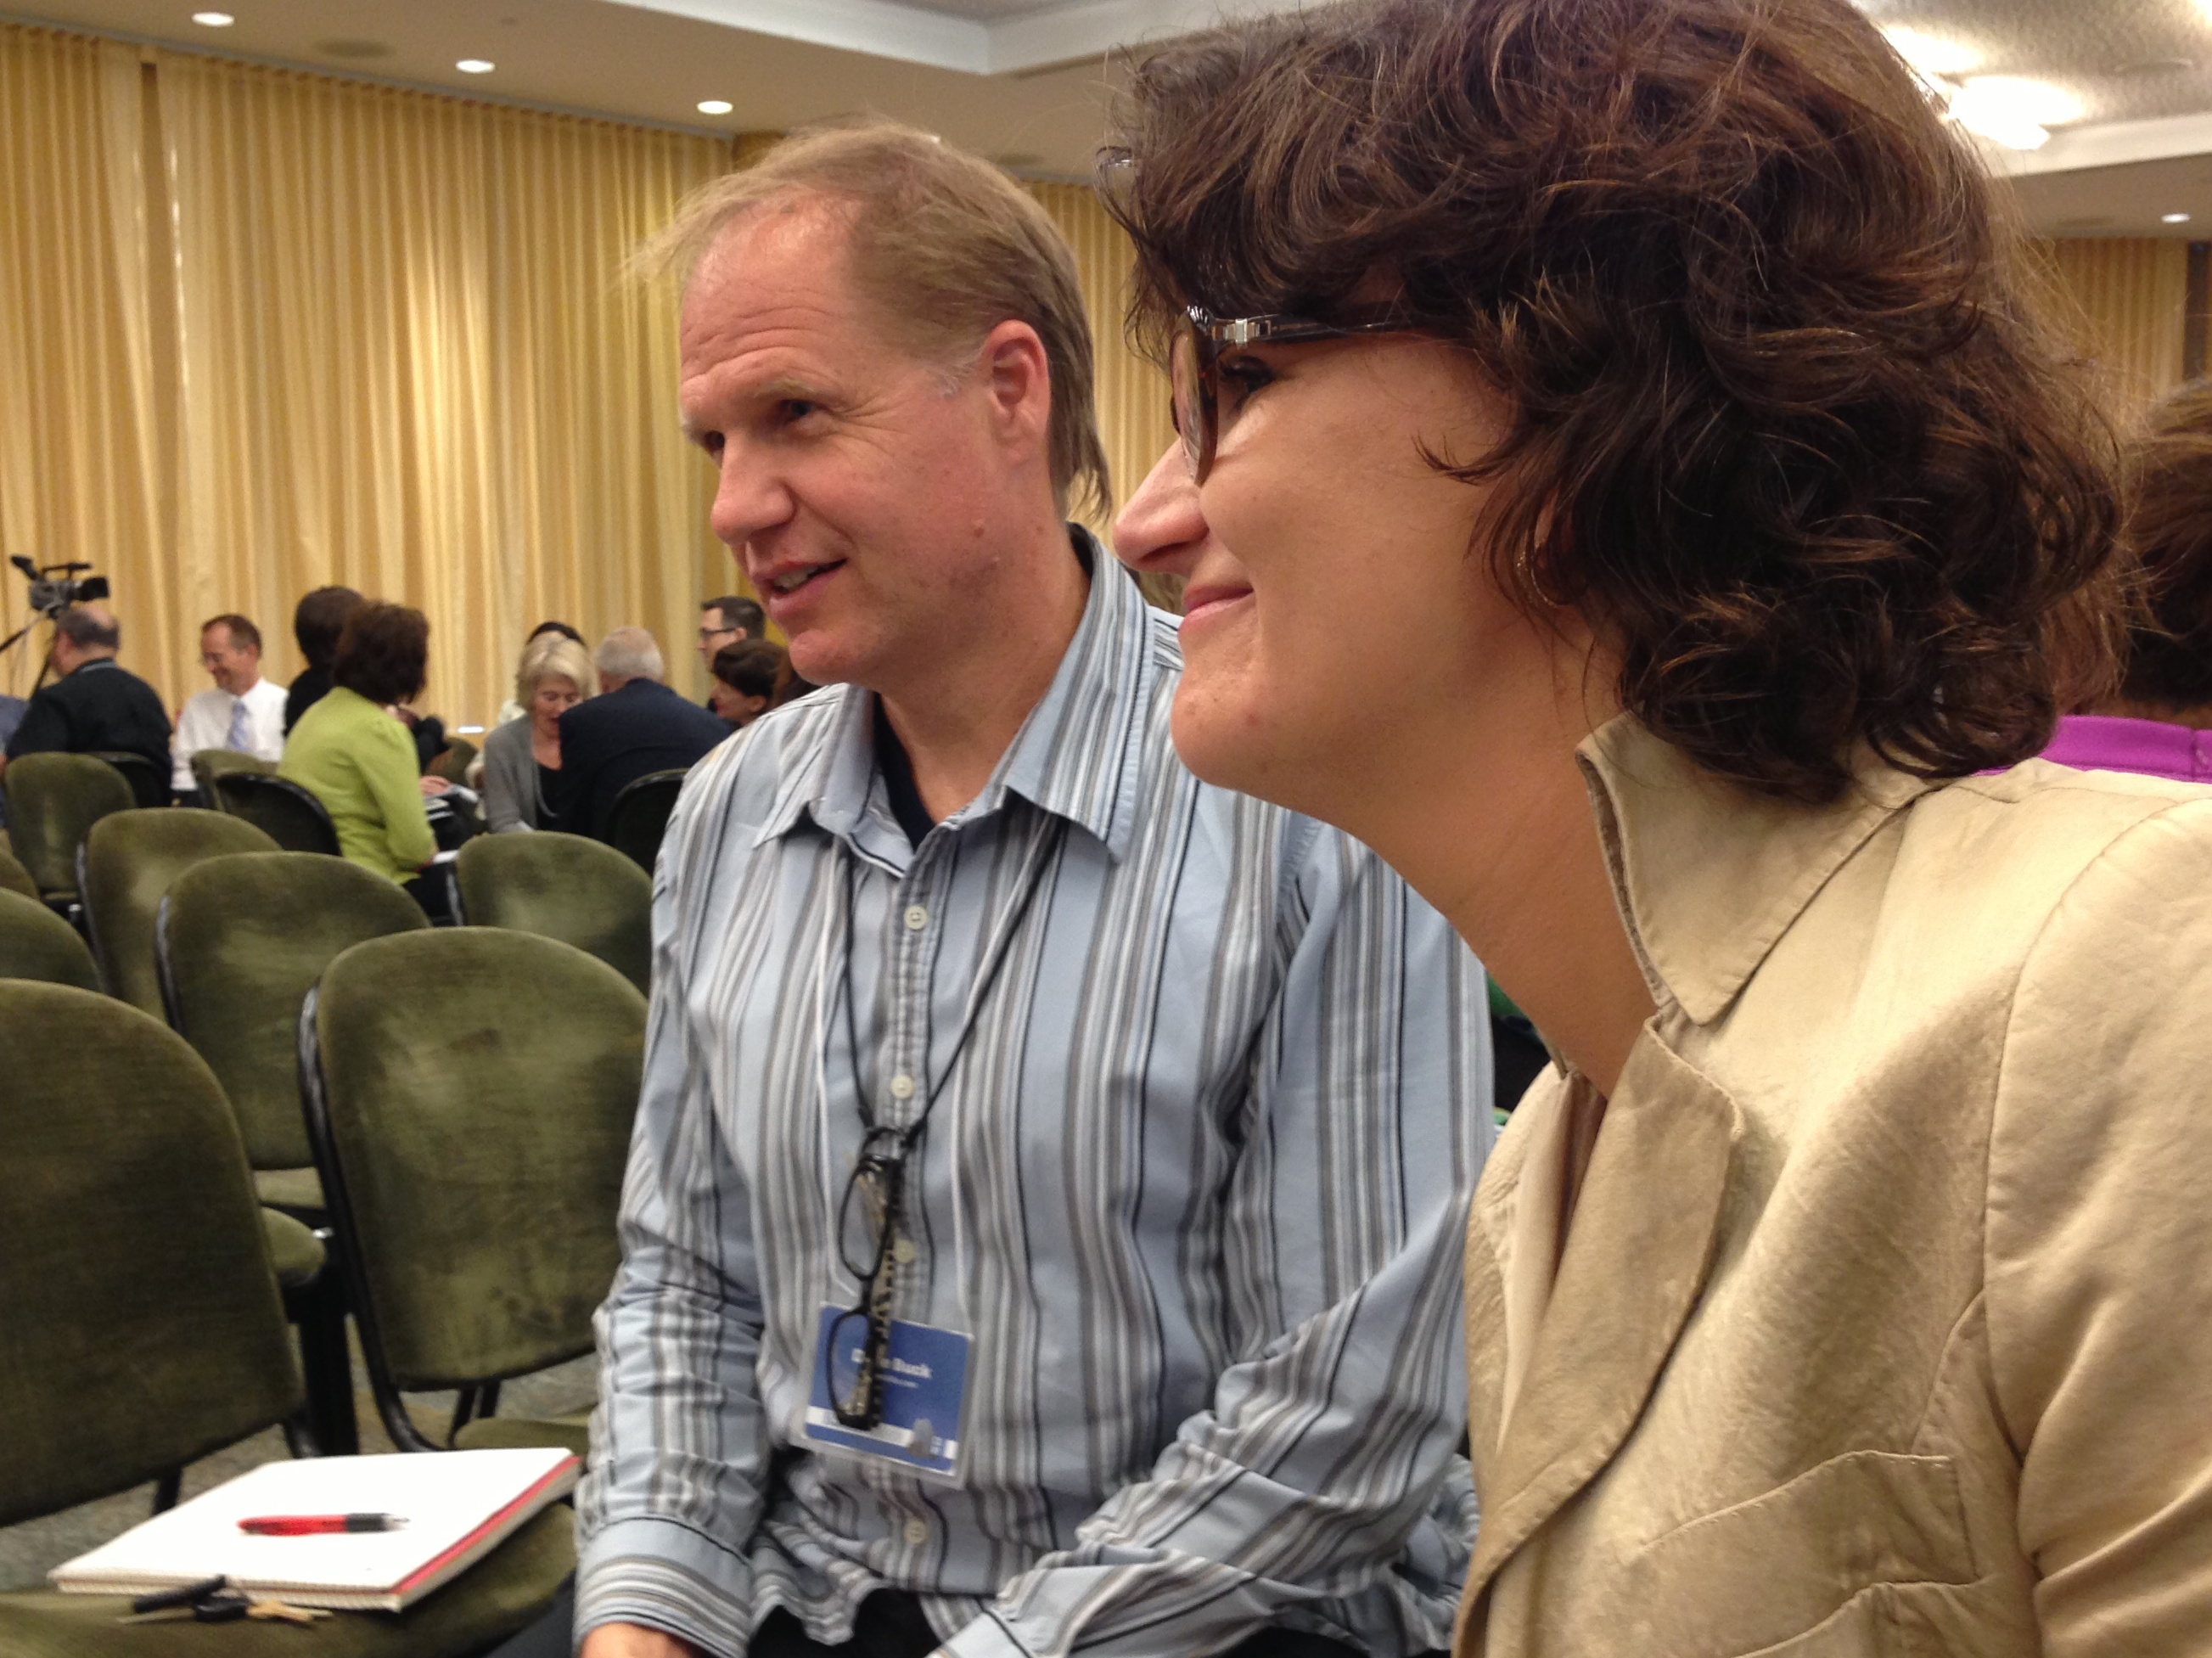
person, conversation, blsci, 2013365, raildog, interaction